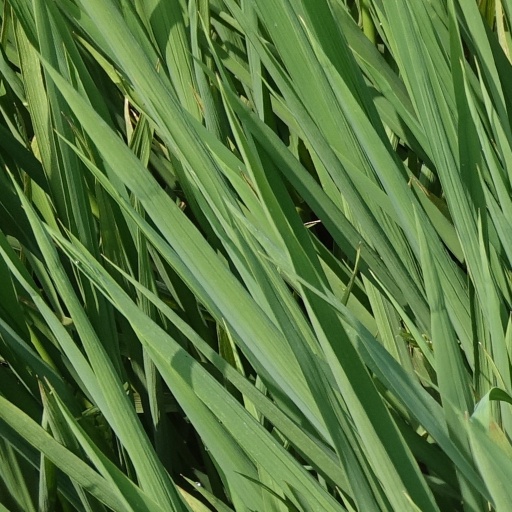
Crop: rice